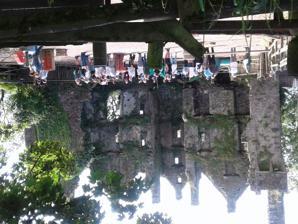
Building: Sleady Castle
Country: Ireland
Year built: 1628
Castle in Ireland Sleady Castle Sleady Castle, June, 2019 Sleady Castle Location within Ireland General information Architectural style Jacobian Location County Waterford, Ireland Country Ireland Coordinates 52°10′06.6″N 7°43′31.2″W / 52.168500°N 7.725333°W / 52.168500; -7.725333 Completed 1628 ; 397 years ago ( 1628 ) Sleady Castle was built in 1628 by Philip McGrath. It is located in County Waterford , Ireland, approximately 10 miles (16 kilometers) from Lismore and Dungarvan . Both Lismore and Dungarvan have ancestral  connections to the Clan McGrath . They were patrons to the Augustinian Abbey, at Abbeyside , Dungarvan, and have ancestral graves within its walls.  Philip McGrath is a 4th generation decedent of Dónal McGrath who was buried in 1548, in the Church of Ireland Cathedral in Lismore. Around 1640 the McGraths were expelled from Sleady and the lands associated with it were given to Sir Richard Osbourne by the English Crown.  John O'Keeffe is referenced as an owner in a June 16, 1876, Landed Estates Court Notice. In 1957 Sleady was sold at auction to a Mr. Doocey. Sleady is currently owned by John Hickey who bought it in 1970.  His daughter Joanne Hickey manages the property.  Her family has a long history with Sleady Castle as workers for previous landowners.  Joanne's grandparents Jack and Brigid Hickey rented Sleady Lodge from 1938. Sleady Castle has hundreds of visitors in a typical year.  Joanne is often there to welcome them and talk about the history of the Castle. It has become a destination for McGrath Clan members.  The attached photo was taken in 2019 during a McGrath Clan Gathering tour of the Castle, where Joanne gave a tour and a talked about the Castle's history. She has also undertaken a refurbishment of the grounds surrounding the ruins to enhance the visitor experience. This initiative is called Sleady 400 to mark the 400th anniversary of the Castle in 2028.  The project is supported by The United States McCraw Family Association. Sleady Castle and Its Tragedy "Sledy Castle and Its Tragedy" is an article originally published in the Dublin University Magazine , March 1848, author unknown but it is initialed M. E. M. However, in an August 31, 1888 Waterford News article, William Desmond O'Brian "an accomplished Irish Scholar and gentleman, well versed in the history and traditions of his native country" is attributed to having "contributed an interesting story on 'Sleady Castle and Its Tragedy,' to the Dublin University Magazine somewhat over forty years ago. The story was founded in fact, for, in its main features, it is corroborated by the traditions of the neighborhood." The article tells the story of the origins of the Castle, its original owners and their demise.  The article was republished in 1888 by the Royal Society of Antiquaries of Ireland in the Journal of the Royal Historical and Archaeological Association under the title "Sleady Castle and Its Tragedy", contributed by Gabriel O'C Redmond, Hon. Local Secretary, Co Waterford.  This publication includes a short endorsement of the validity of the article by Gabrial O'C Redmond, "The different localities mentioned in the narrative", the "localities" can still be found today. A similar version of the story can be found in The School's Collection of the National Folklore Collection . References